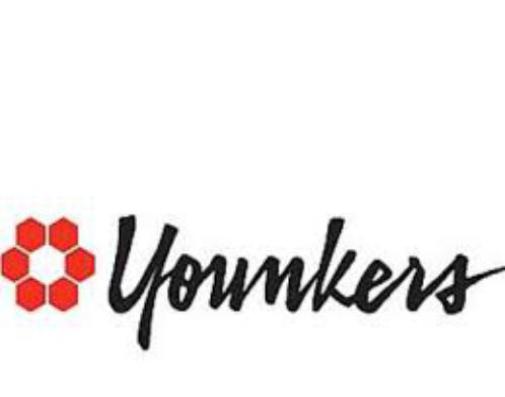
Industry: Others